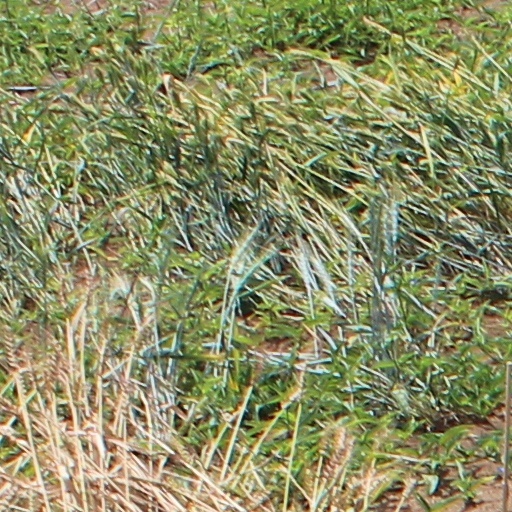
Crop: wheat